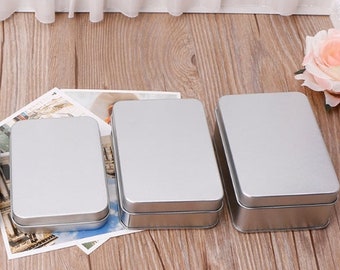
Label: metal